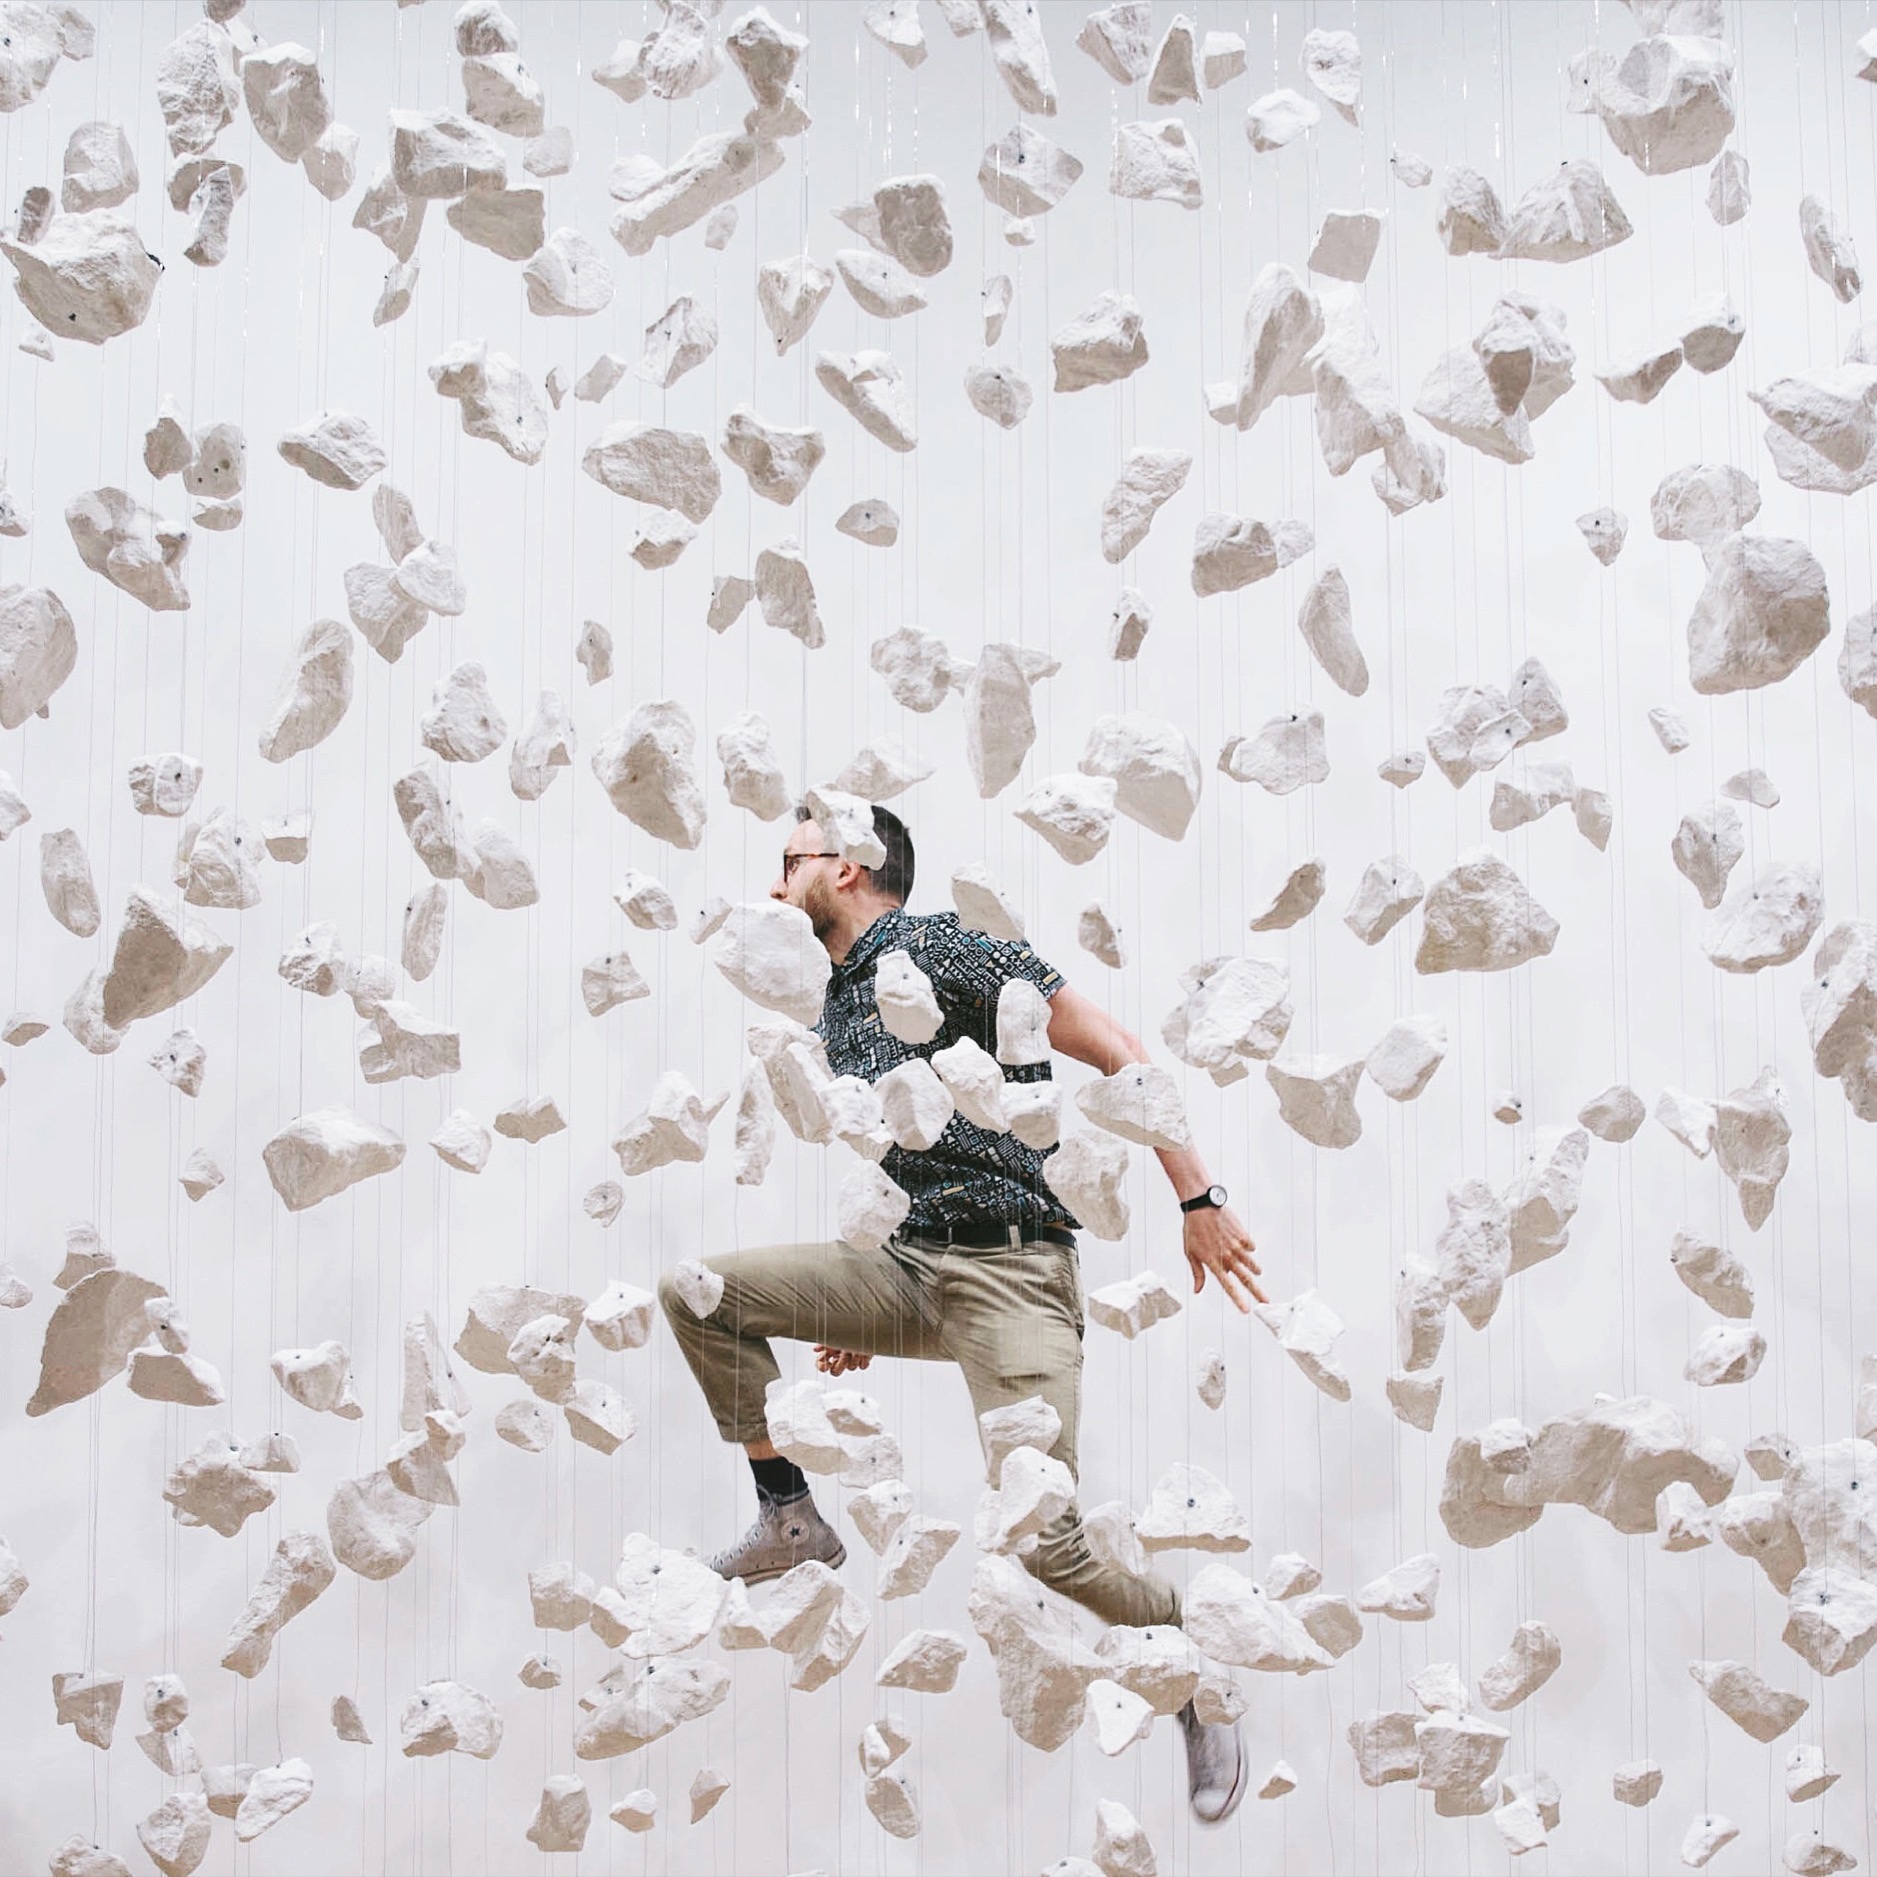
illustration, wallpaper